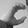
ASL letter: C